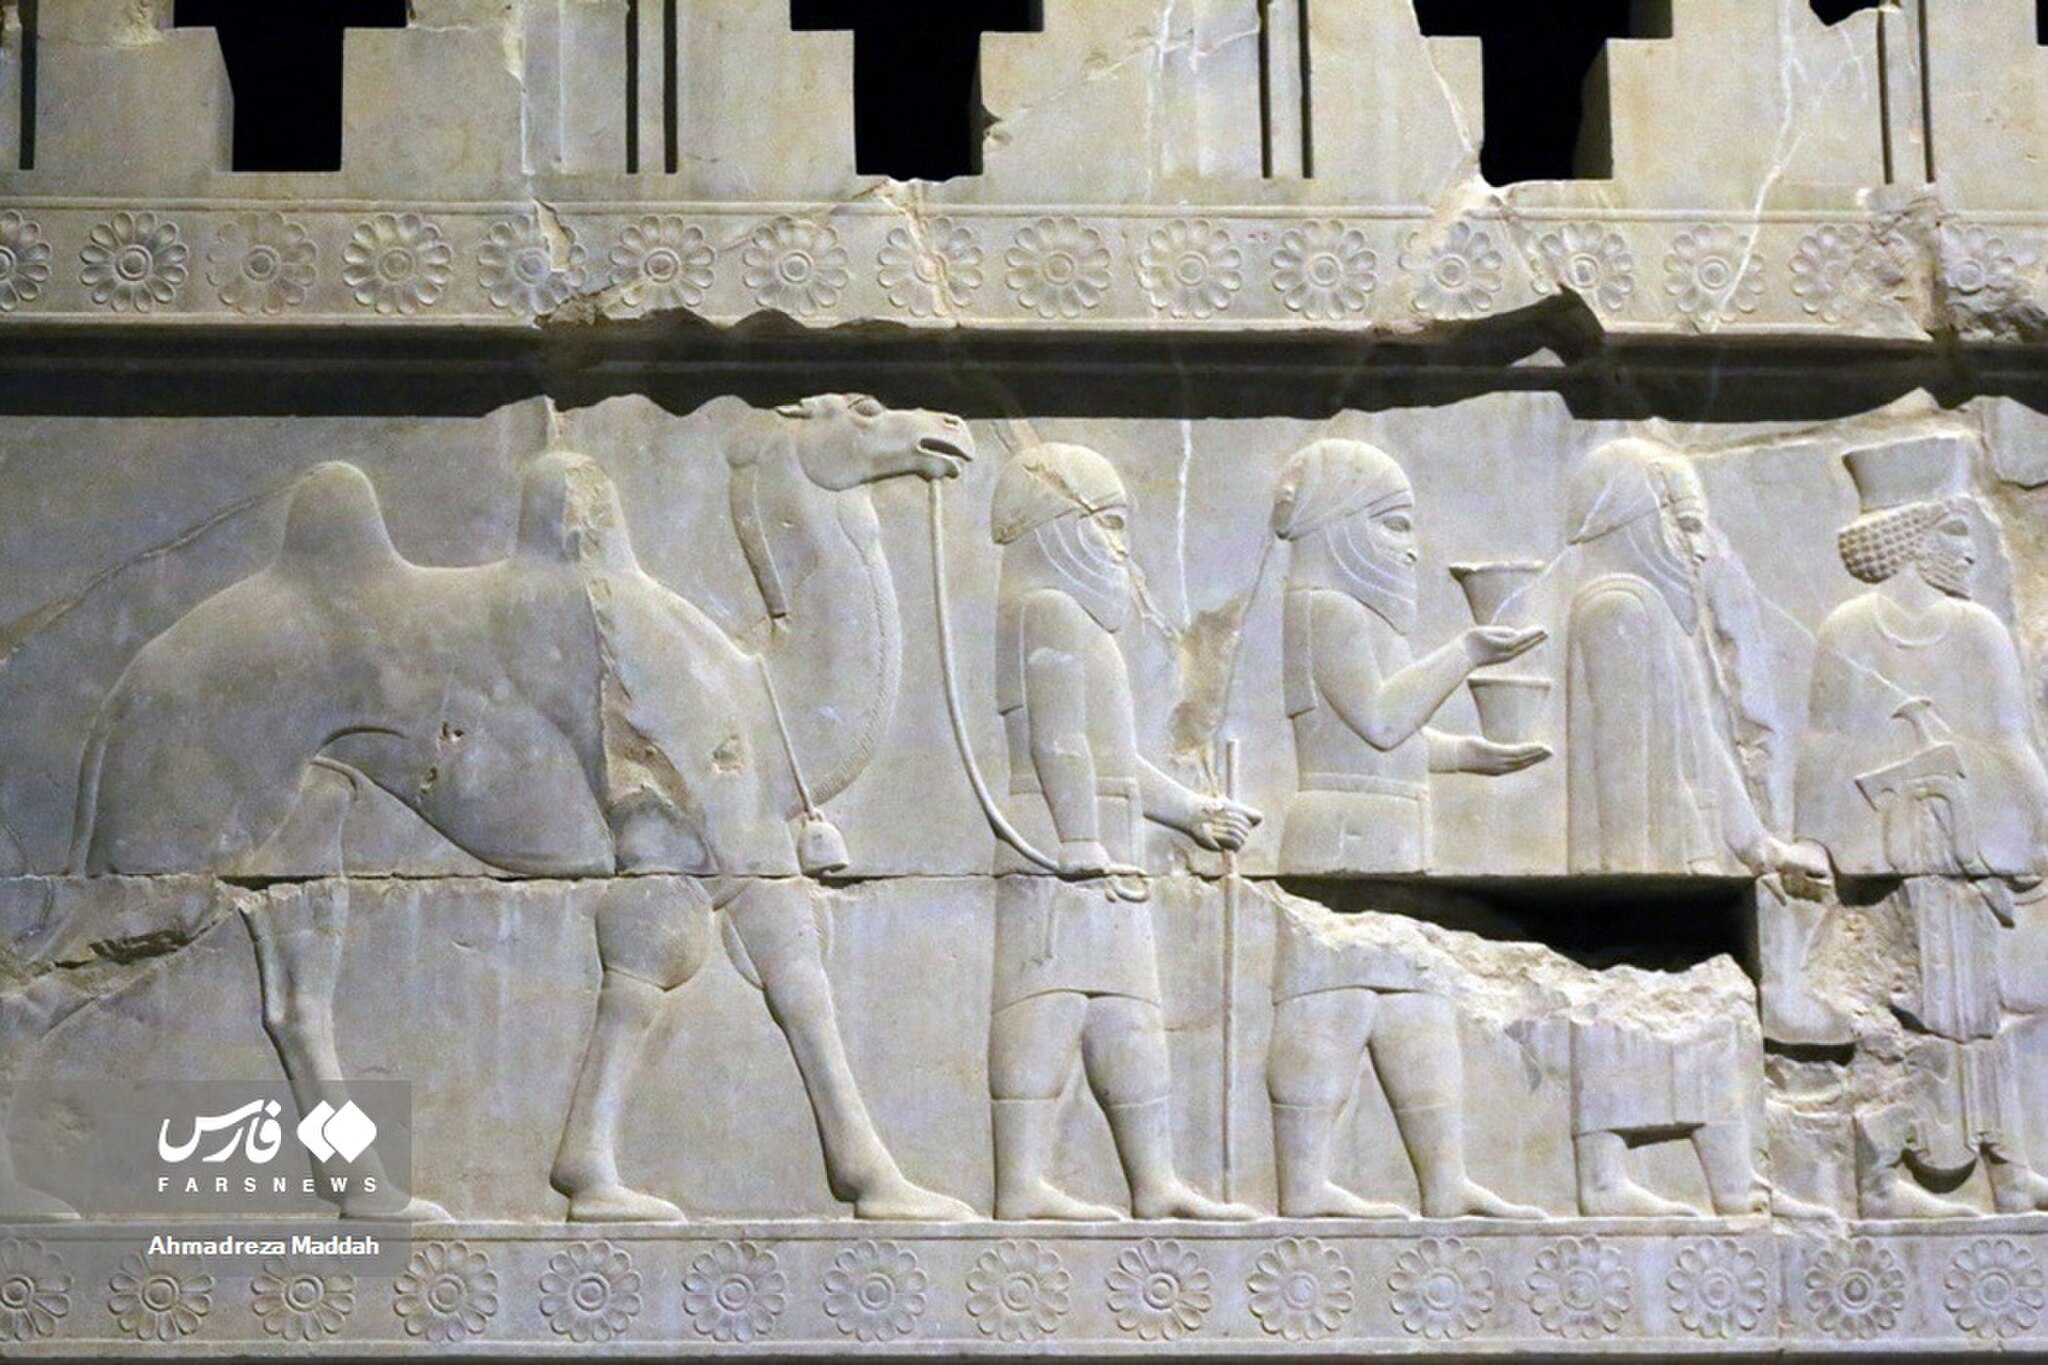
Title: Petroglyphs of the offering bearers in Persepolis (16)
Description: Petroglyphs of the offering bearers in Persepolis
Date: 2020-08-20
Categories: Photographs from farsnews.ir, Petroglyphs of the offering bearers in Persepolis, Reliefs of gift-bearing delegations in Persepolis